Al-Shahaniya

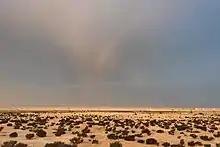
Rainbow over Rawdat Jarrah, a depression north of Dukhan.

The municipality is well known for its sunken land-surfaces and vast plains. As such, there are upwards of 40 plains and 487 rawdas (depressions), the most important being Rawdat Rashed. Other geographic features listed by the Ministry of Municipality and Environment include 169 jeris (places where water flows), 71 hills, seven highlands, 13 sabkhas, and 15 capes. Rocky hills and limestone cliffs are found abundantly around the general area of Dukhan. Only one island is found off its shores; that being Janan Island.